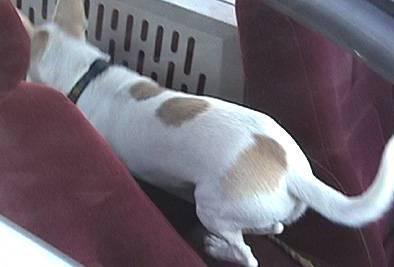
dog